Grotten

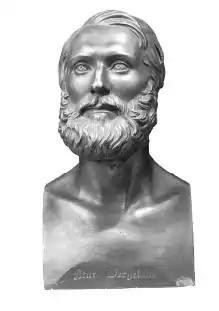
Henrik Wergeland

The house is situated over a grotto on a rocky outcrop at the edge of Palace Park ("Slottsparken"). The house was designed by architect Hans Linstow. It was originally the home of the poet Henrik Wergeland who lived there from 1841 to 1845. Since the 1920s, it has been awarded as a permanent residence to a person specifically bestowed this honour by the King of Norway. Residents at Grotten have included composer Christian Sinding, writer Arnulf Øverland, composer Arne Nordheim and playwright Jon Fosse.